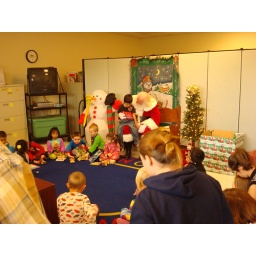
Ian plays with toy wooden truck. His little girlfriend, Kaylie is in pink near Santa's knee.